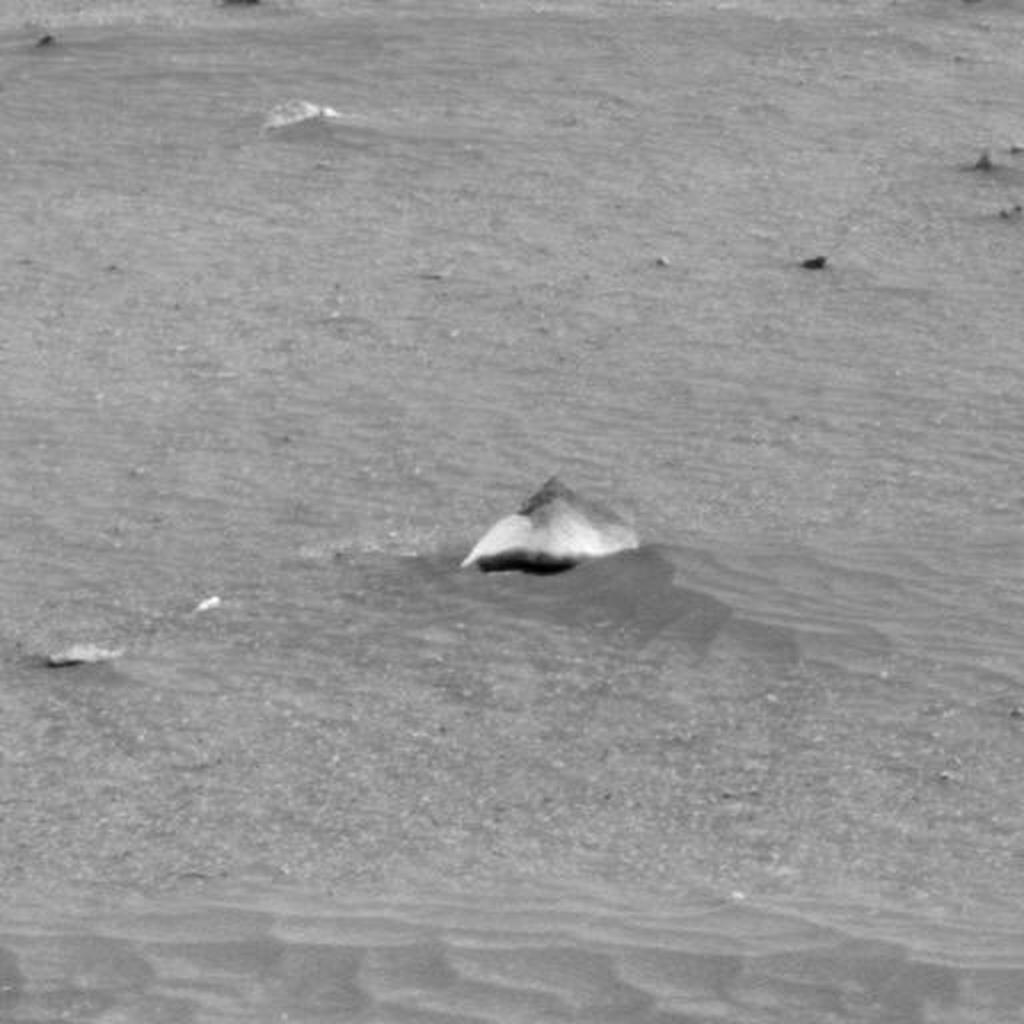
Surface features visible: Float Rocks, Clasts, Dunes/Ripples, Soil, Nearby Surface